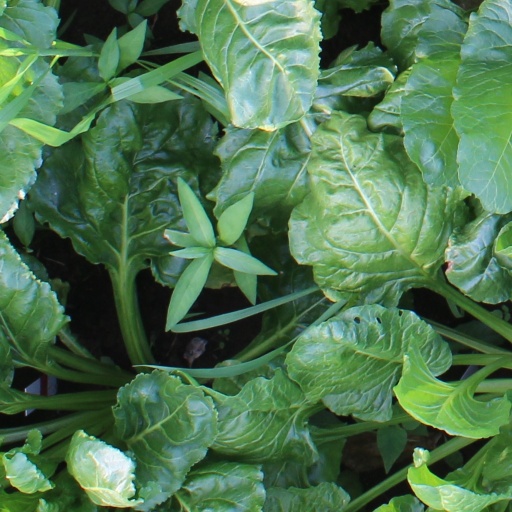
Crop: sugar beet